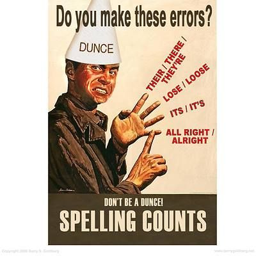
i would love a poster like this for my classroom .